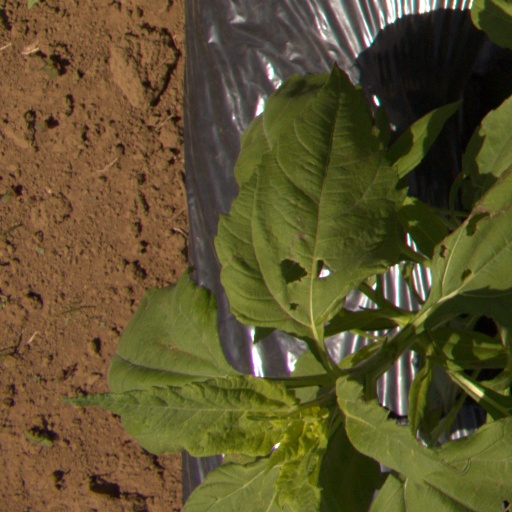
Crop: Jerusalem artichoke